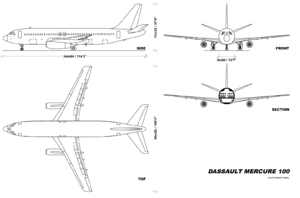
Planche de géométrie descriptive pour le Dassault Mercure 100. Côté, dessus, face, coupe.
Le groupe Dassault Aviation est un constructeur aéronautique français fondé en 1929 par Marcel Bloch et reste le dernier groupe d'aviation au monde détenu par la famille de son fondateur et portant son nom